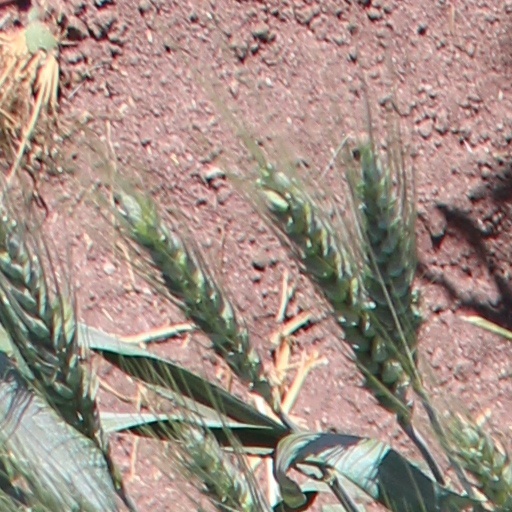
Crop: wheat